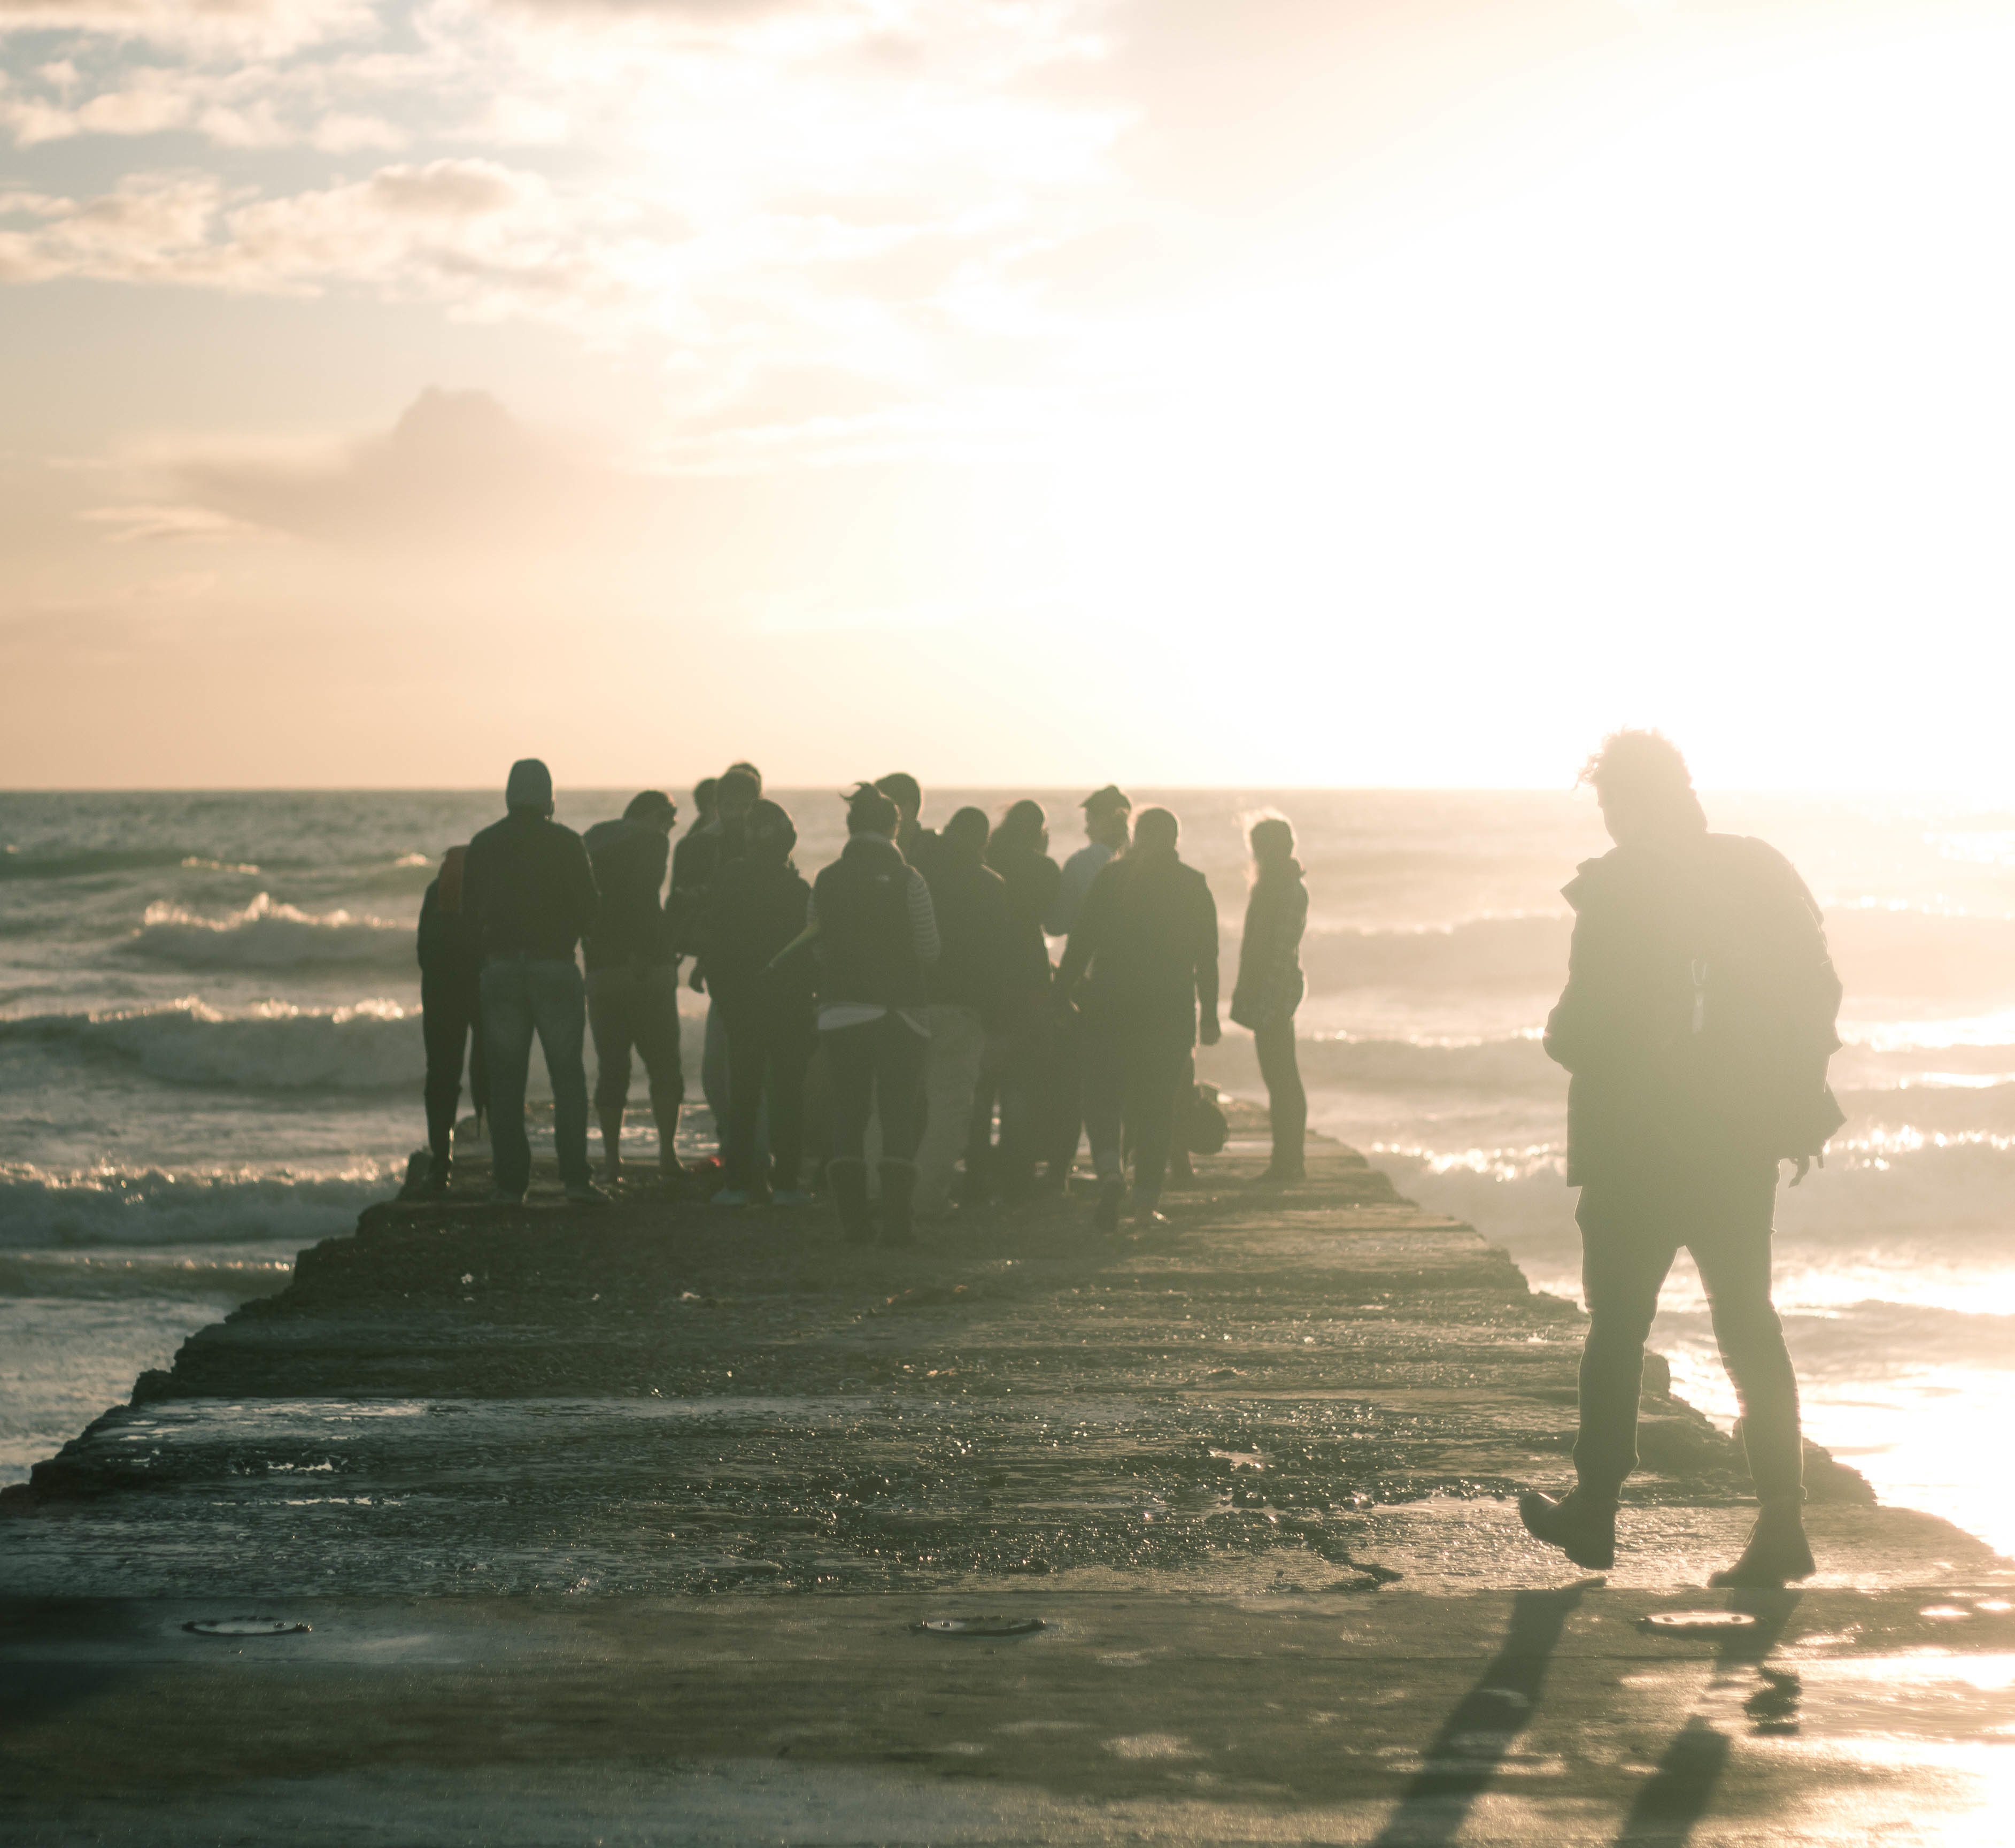
beach, sea, coast, ocean, horizon, person, sunset, sunlight, morning, crowd, youth, photograph, atmospheric phenomenon